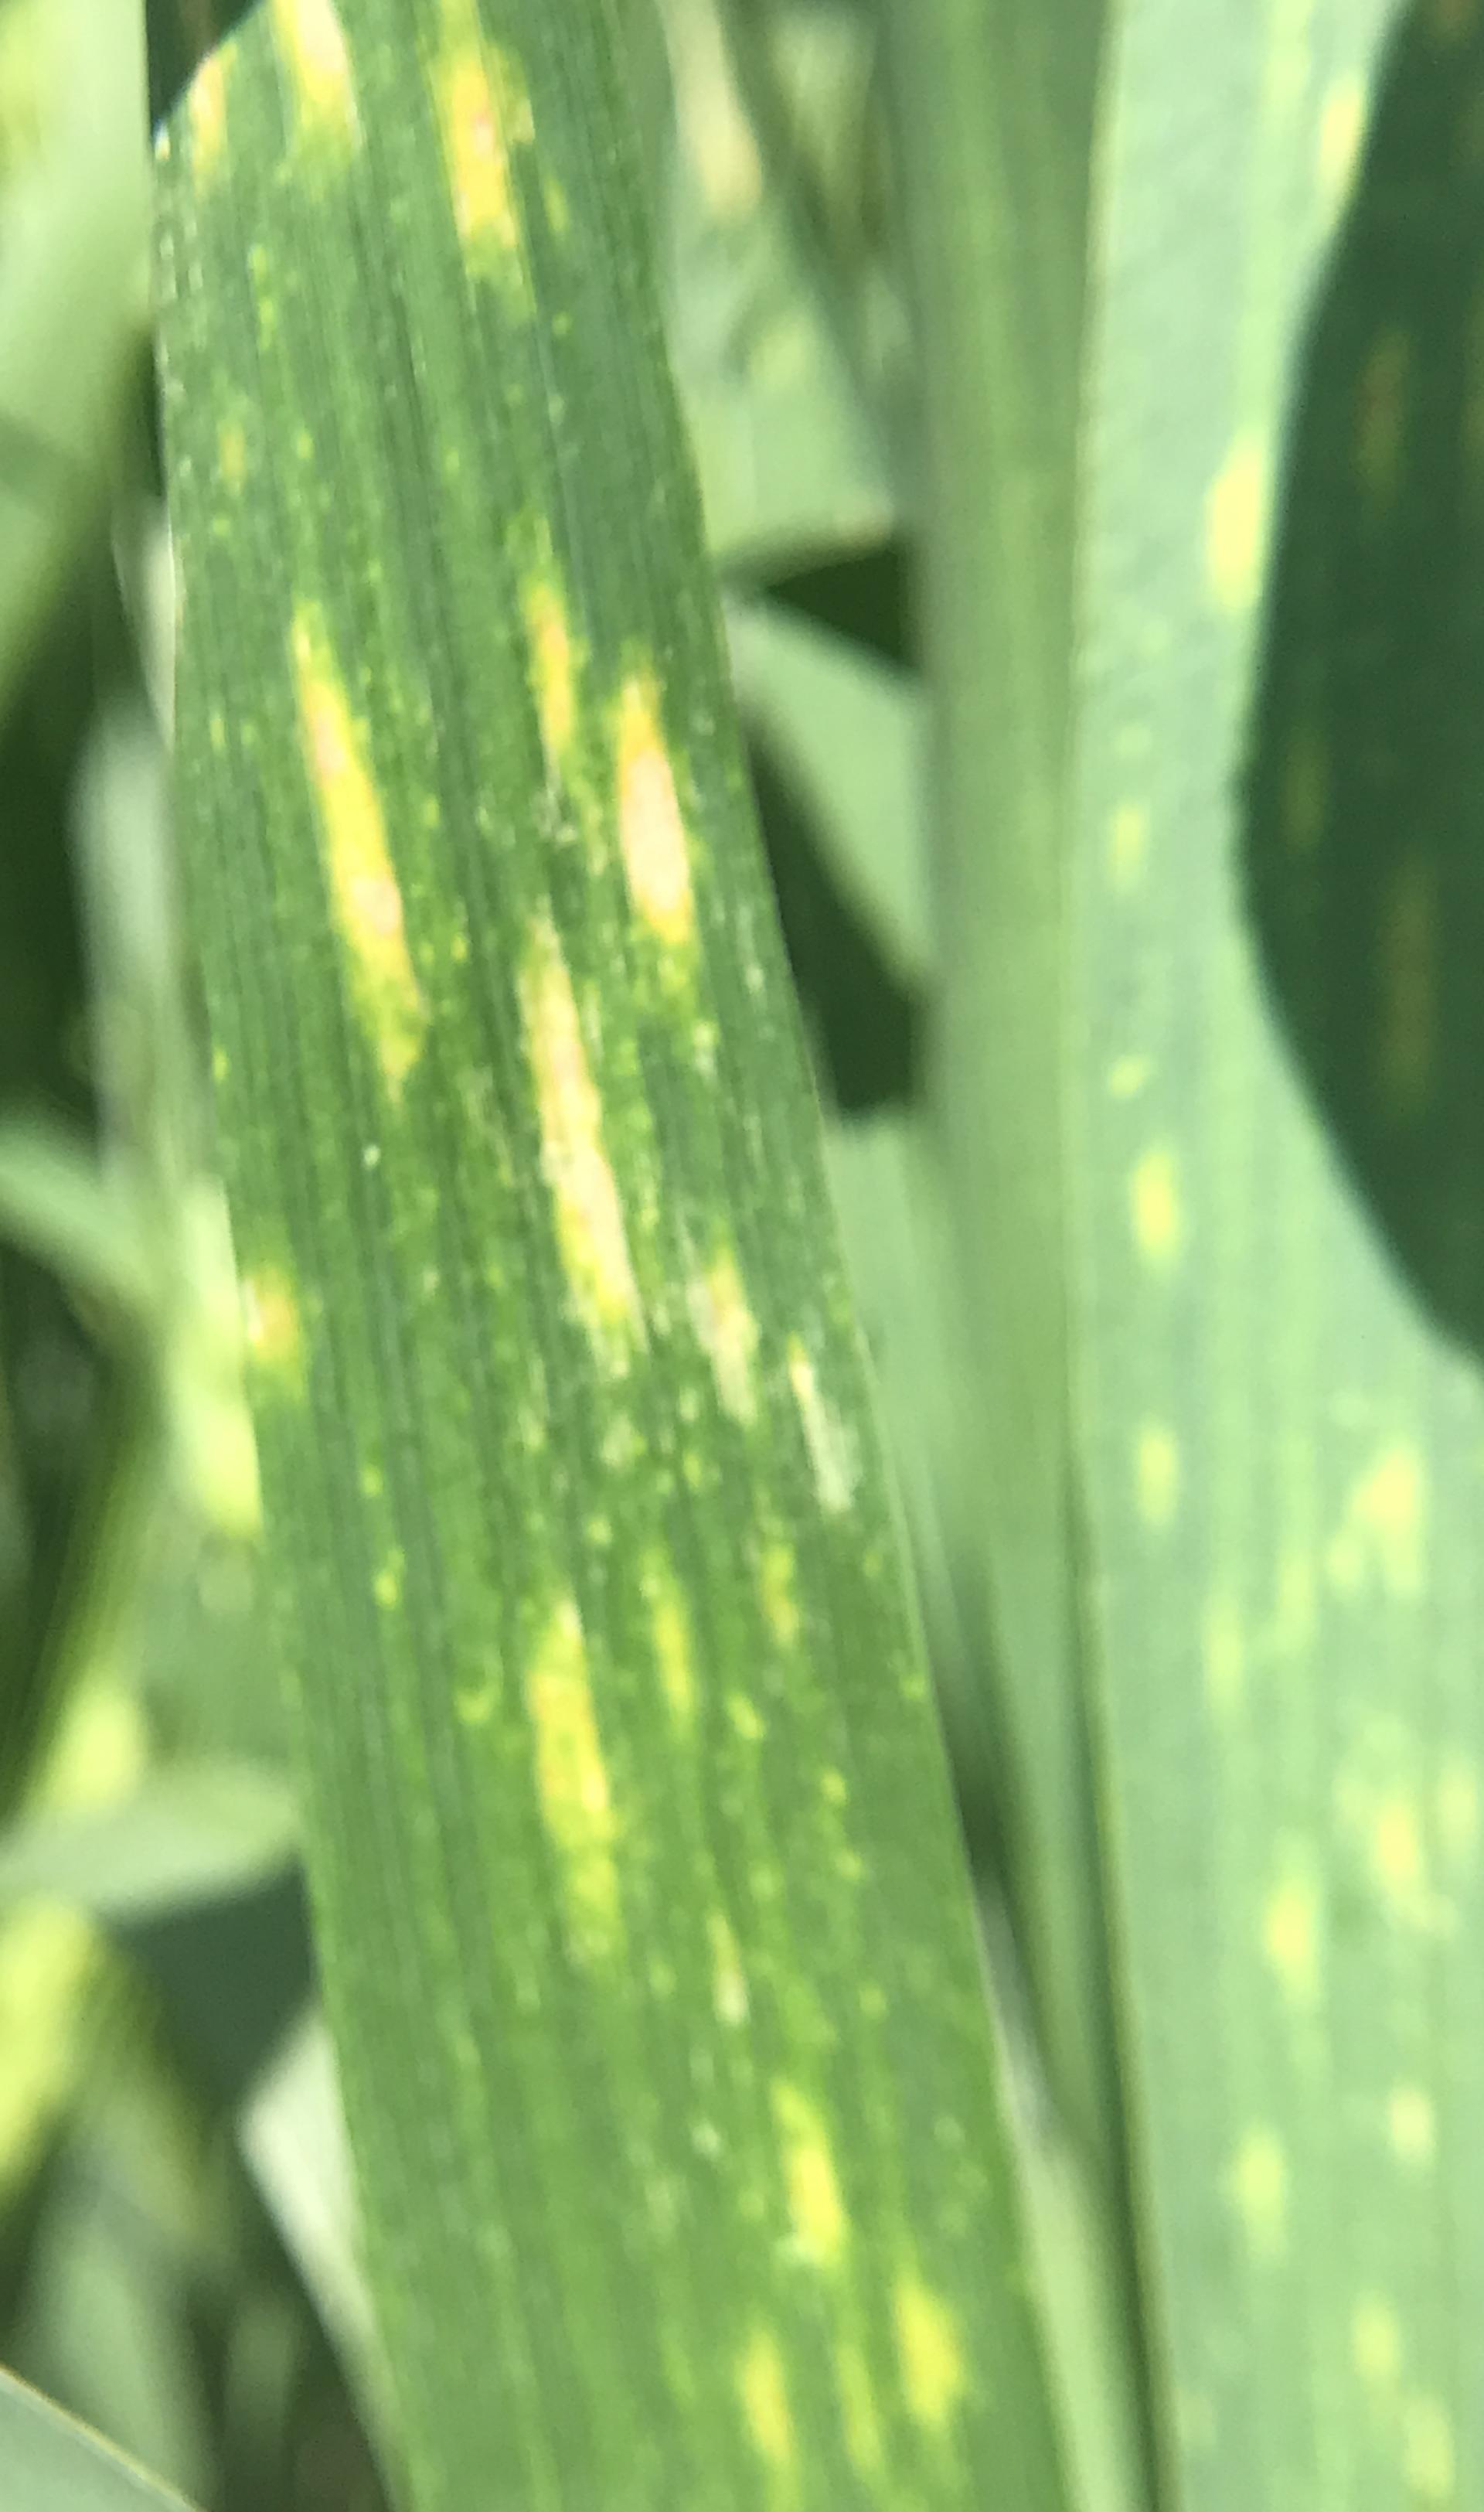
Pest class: cereal_grass_aphid